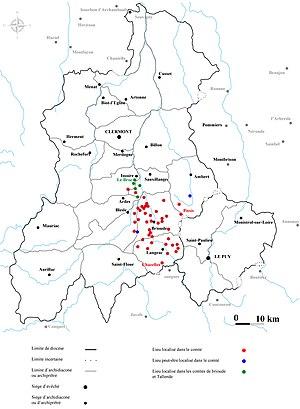
Comté de Brioude d'après les sources
La basilique Saint-Julien est une basilique dite de style roman auvergnat située à Brioude, dans le département français de la Haute-Loire en région Auvergne-Rhône-Alpes. Classée en tant que monument historique en 1840, la basilique possède trois étoiles au Guide vert de Michelin depuis 2017.